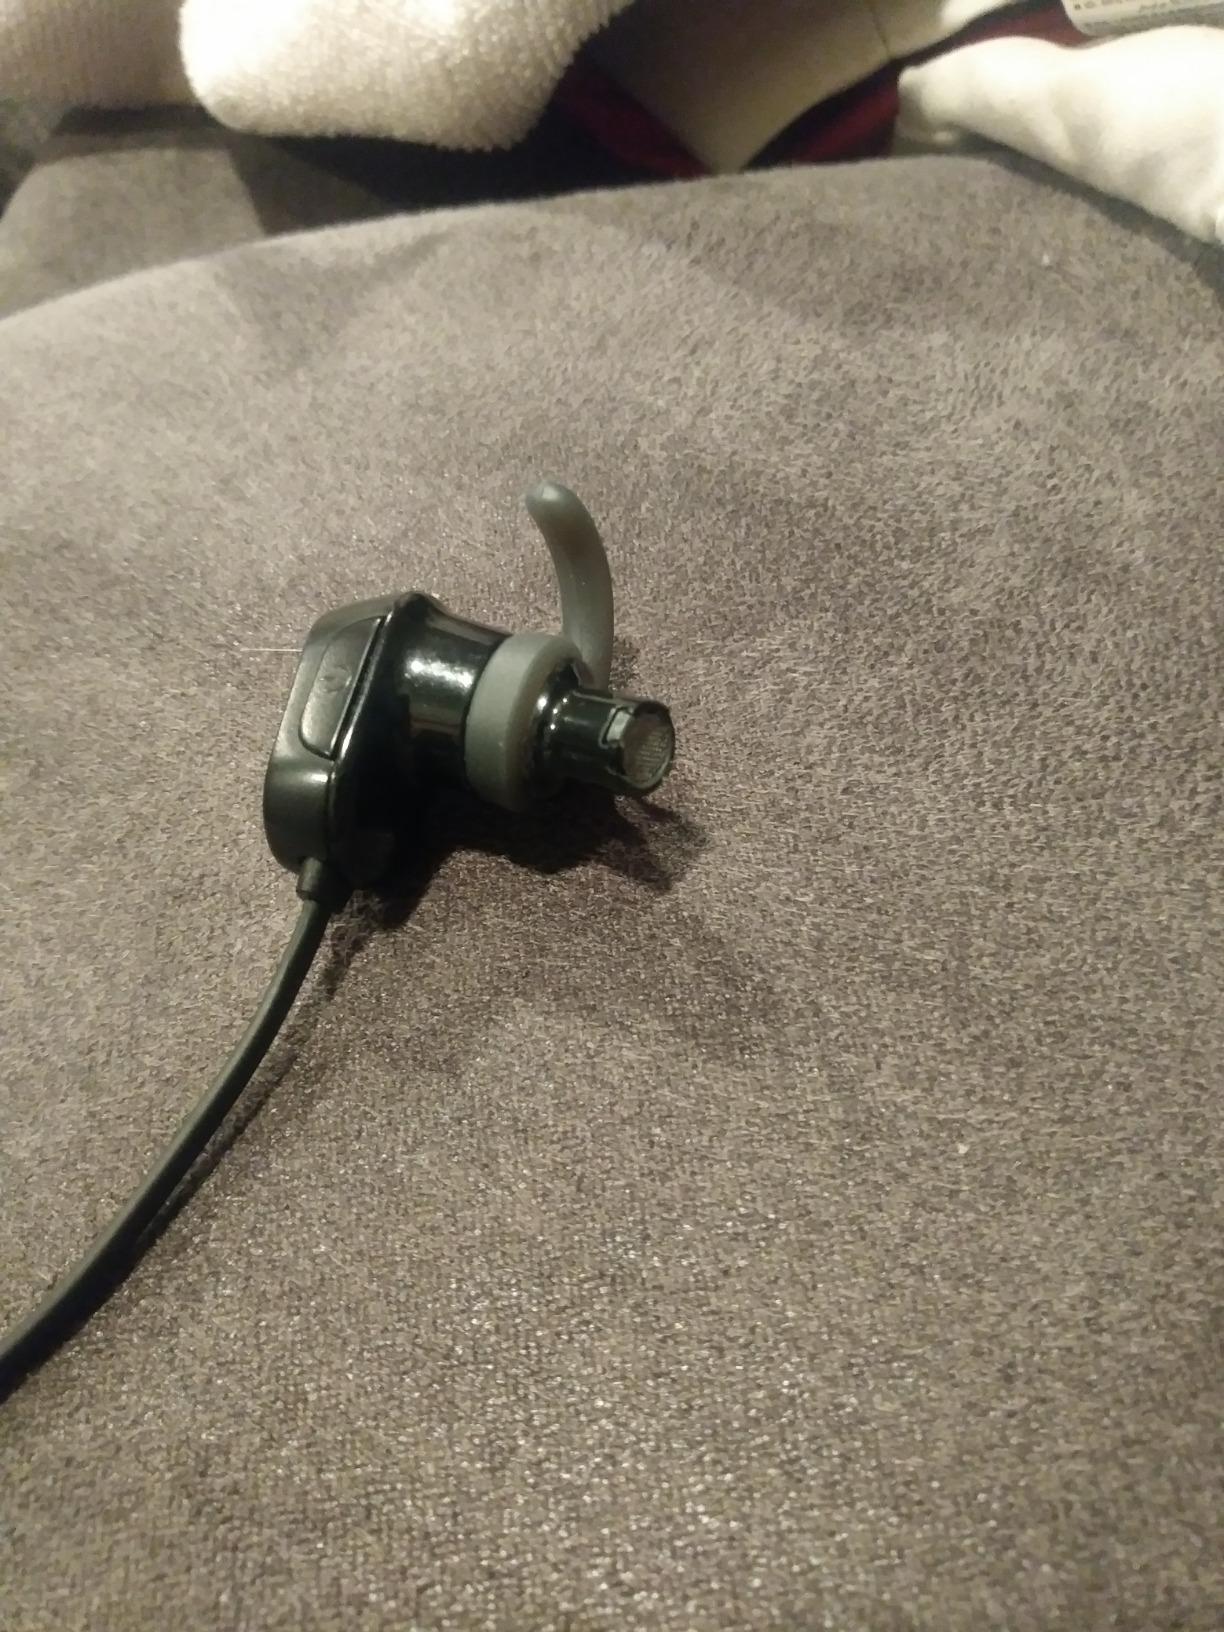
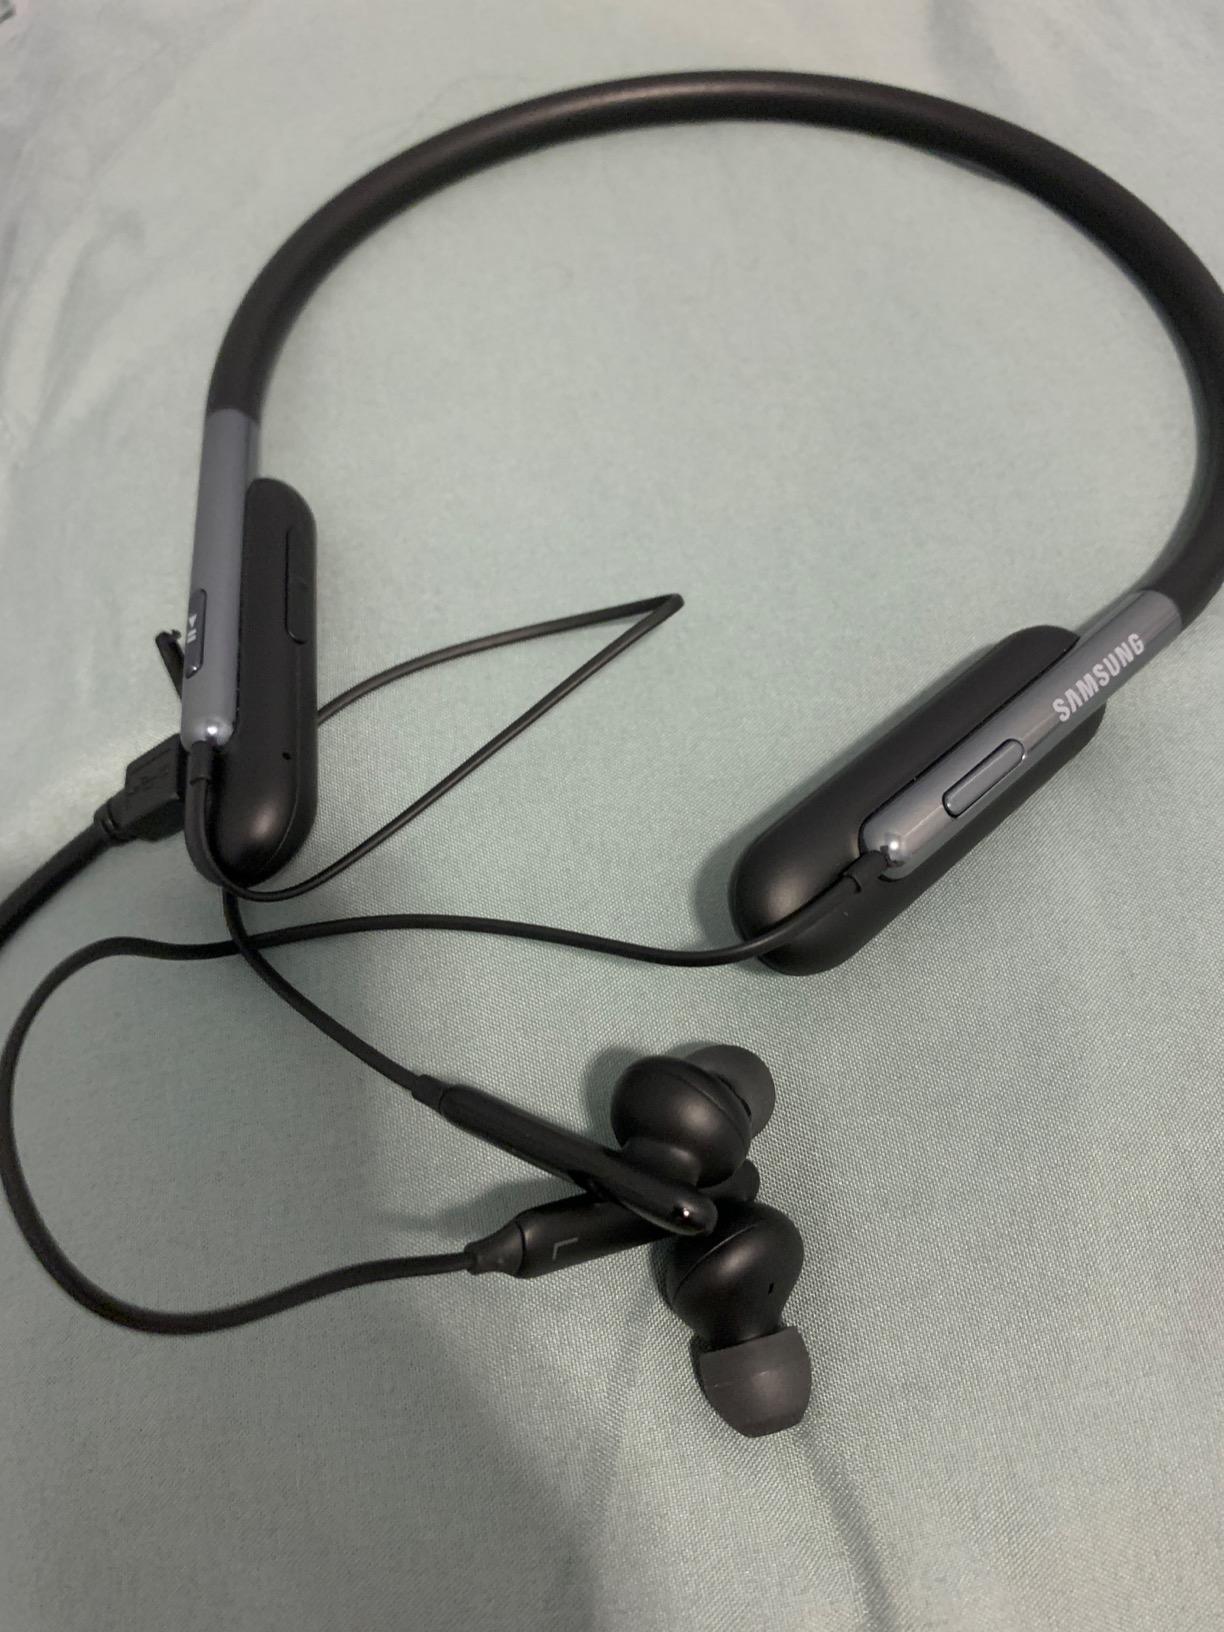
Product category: headphones
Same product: no